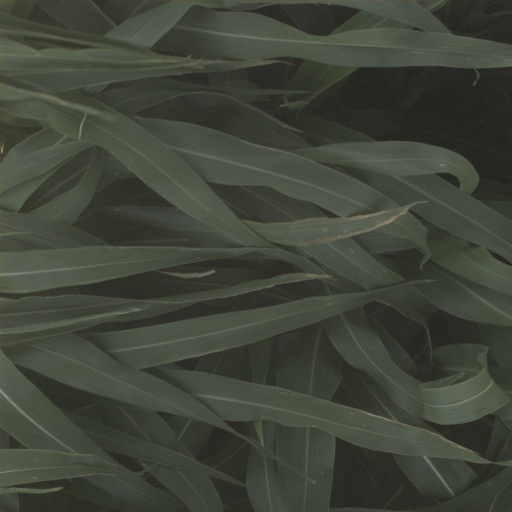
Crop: sorghum